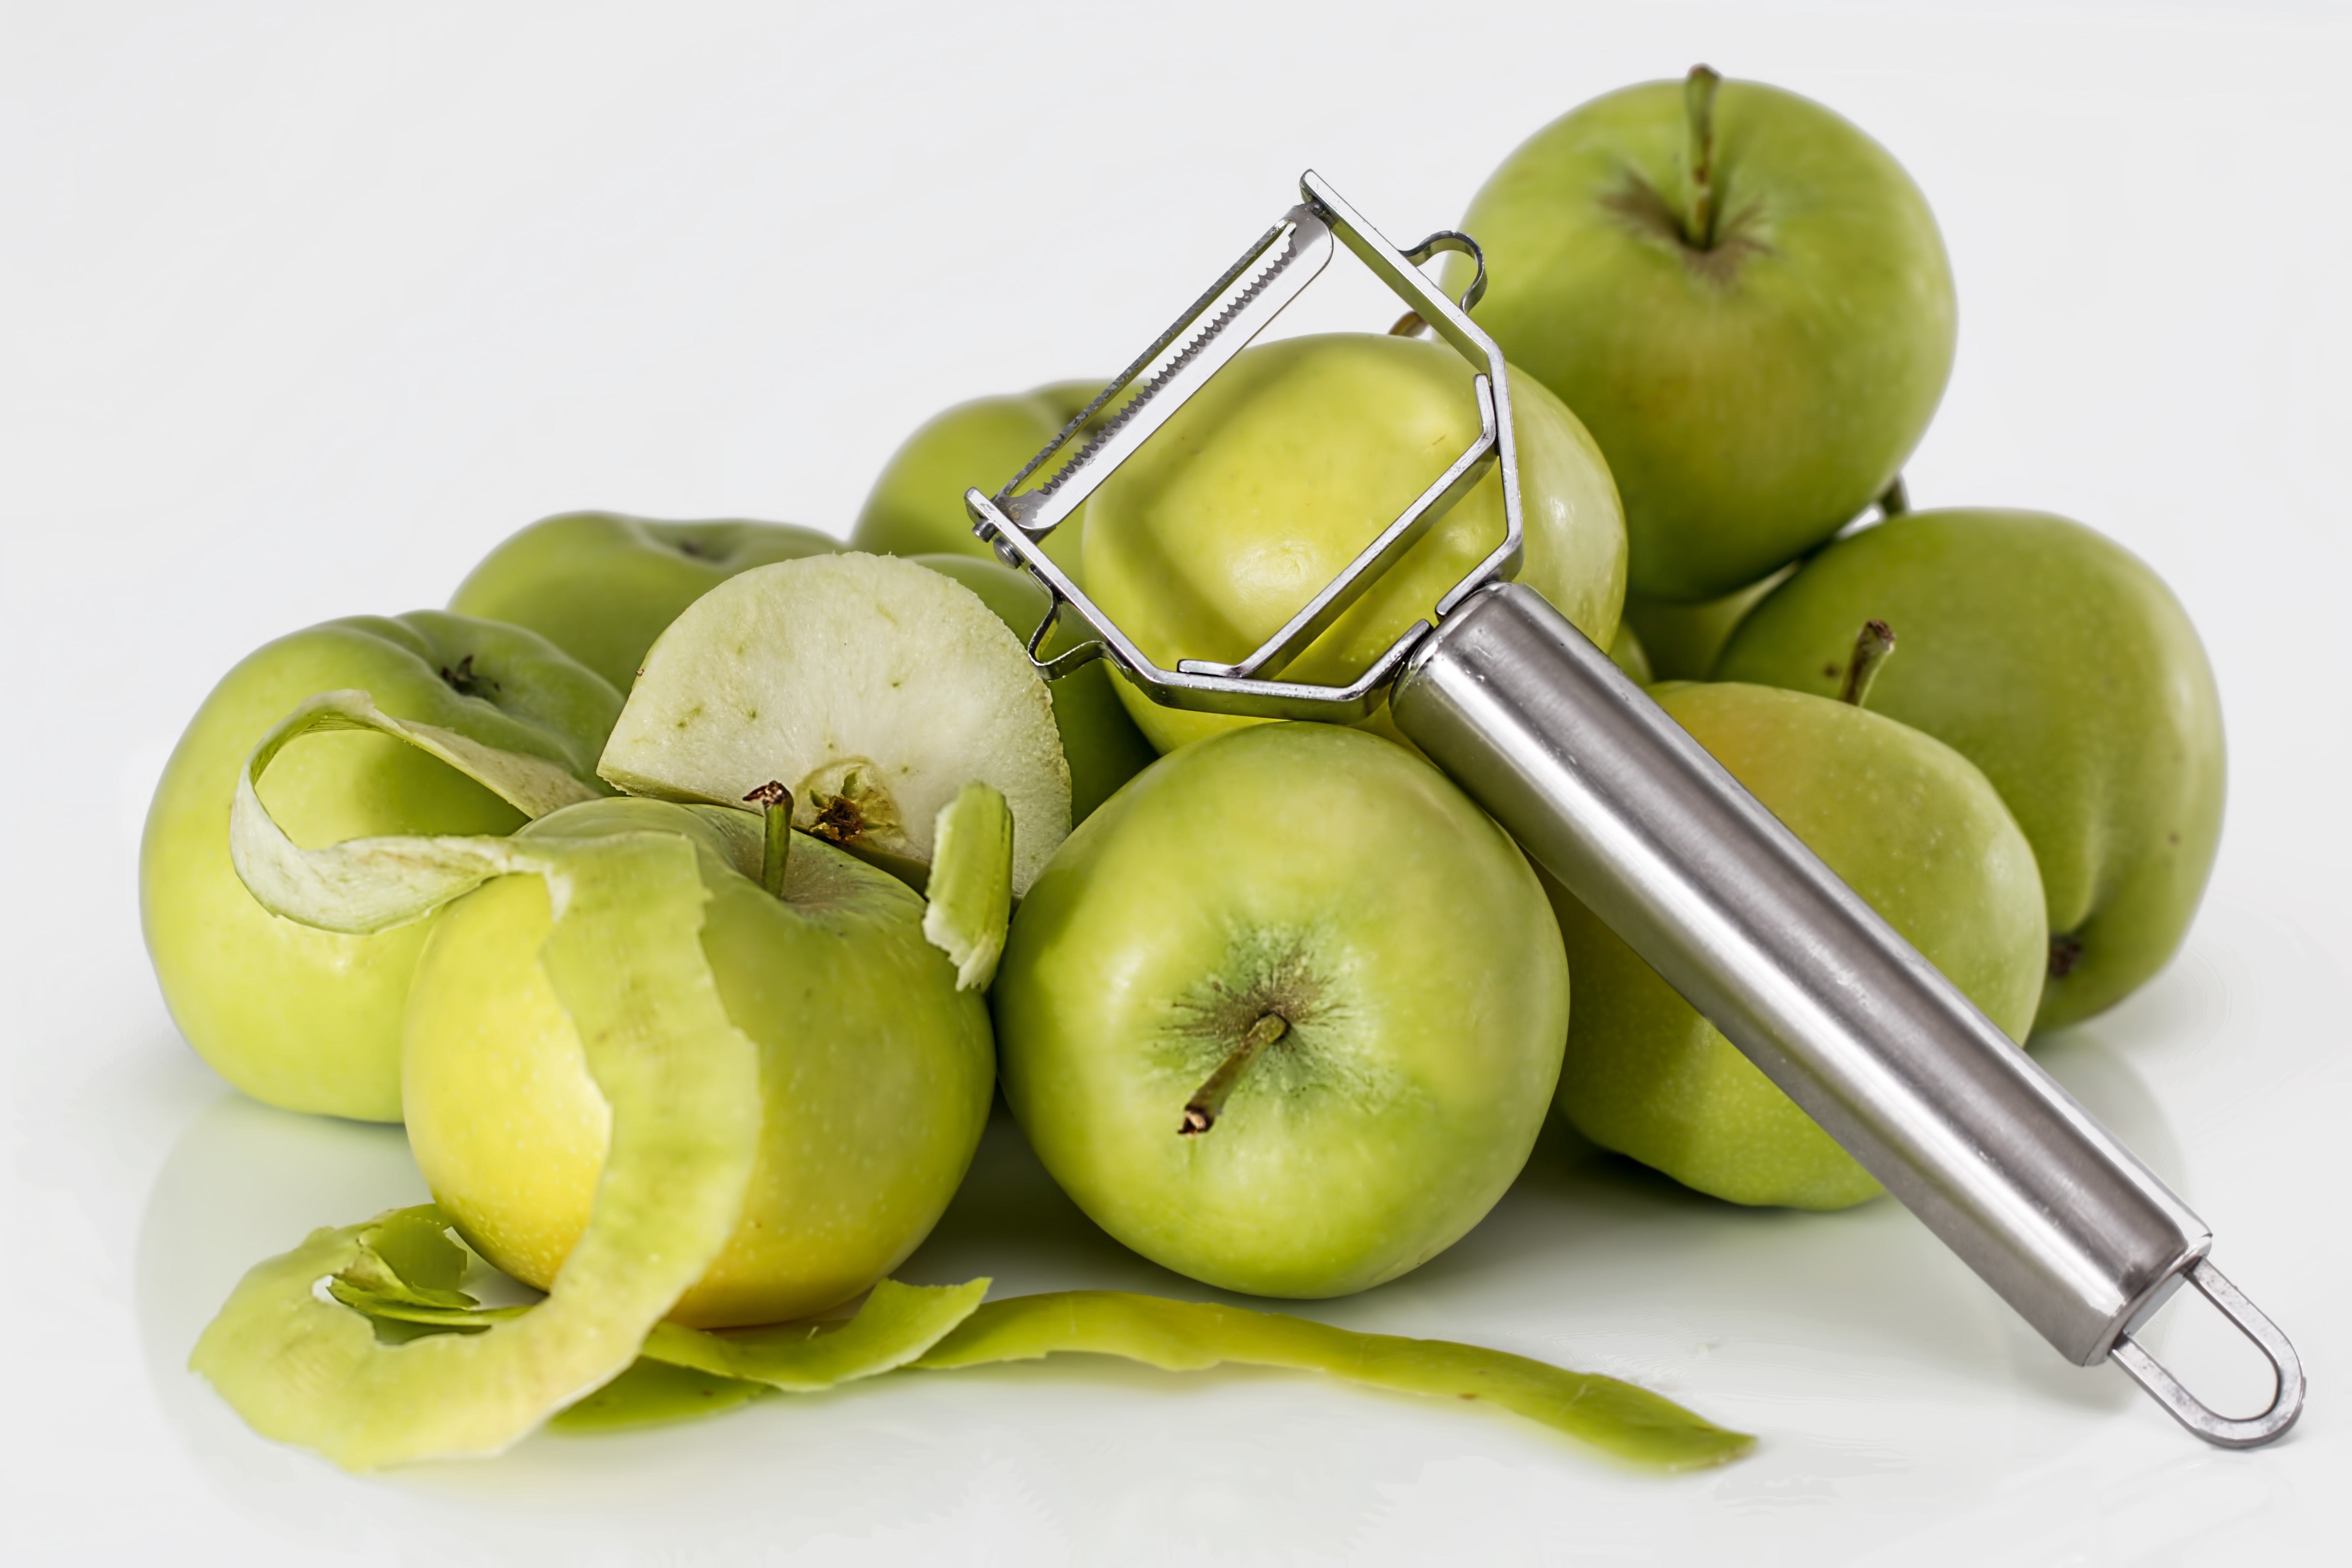
apple, plant, fruit, food, green, produce, vegetable, fresh, peel, fruits, apples, flowering plant, peeler, land plant